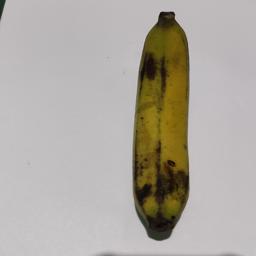
Banana variety: Sagor Kola